List of roller coaster elements

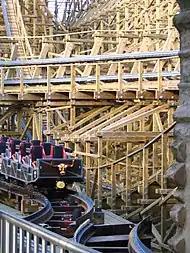
A headchopper on El Toro

A headchopper is an element where the support structure of the ride or a portion of the track appears to come very close to making contact with passengers, particularly with their heads. The illusion is intentional, and headchoppers are designed so that even the tallest rider, with both hands up, would be unable to make contact assuming rider height requirements are being met. Headchoppers were originally common elements on wooden coasters but have since become increasingly more common on steel coasters as well.